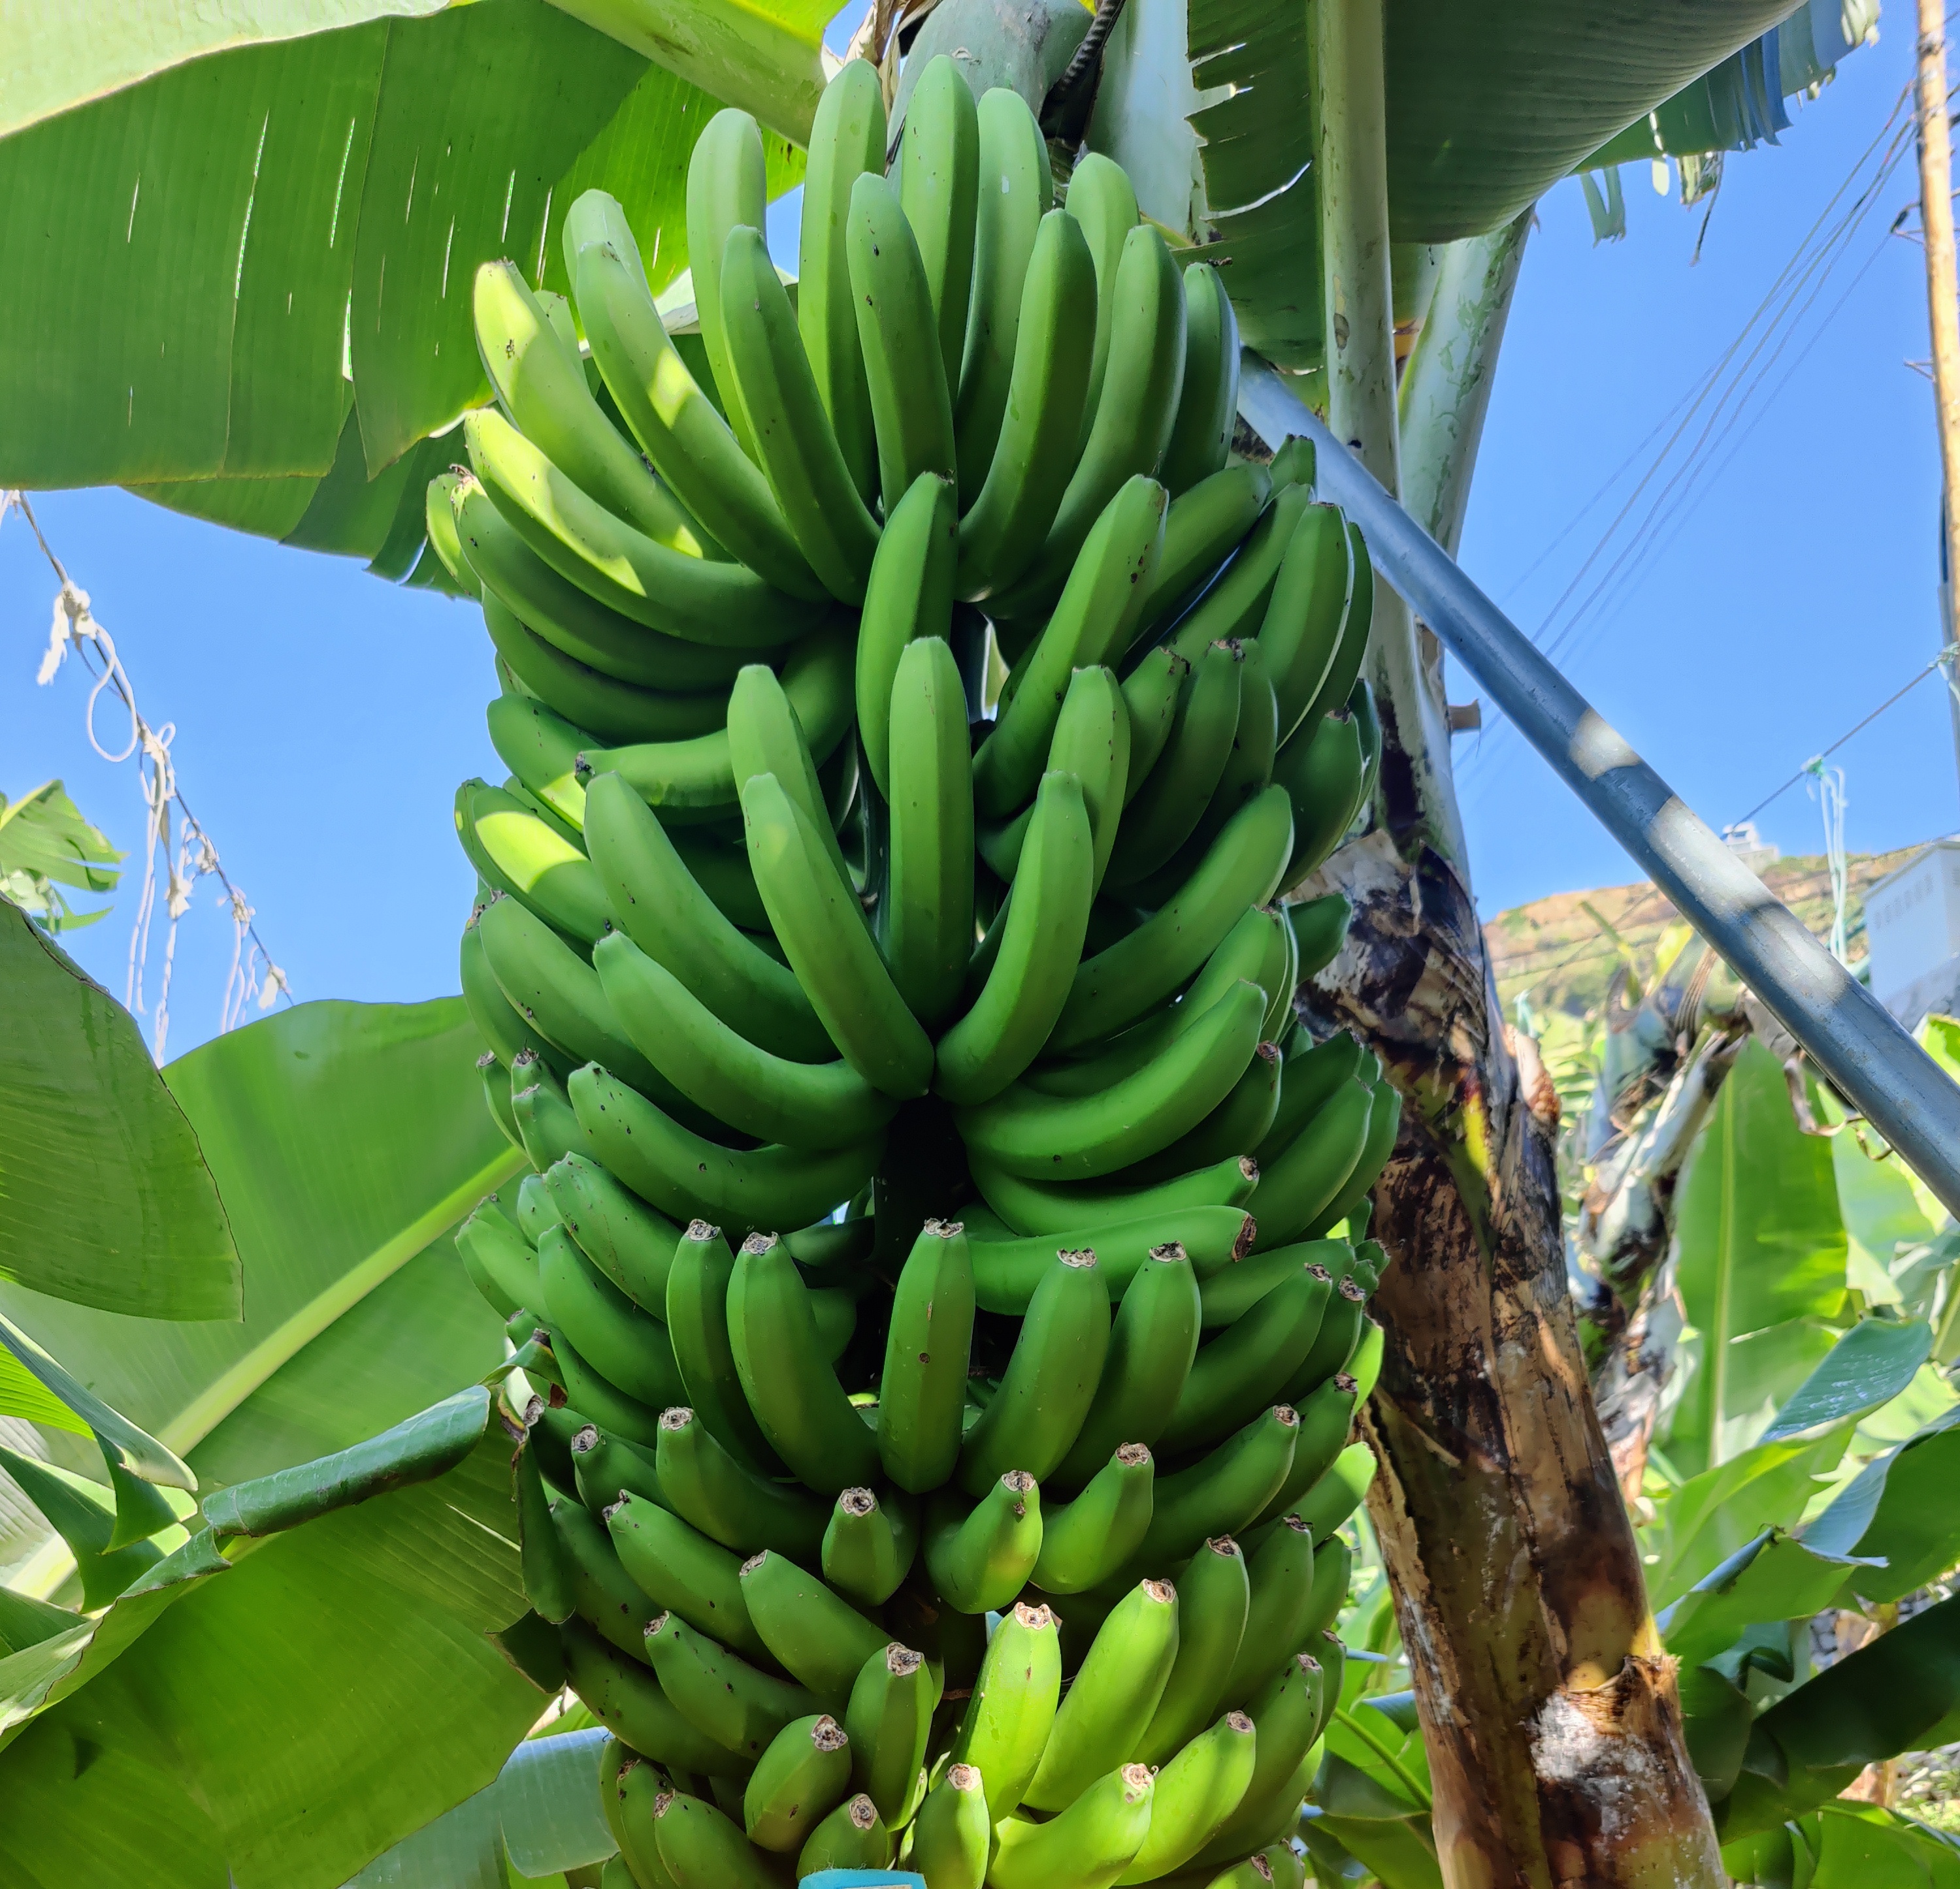
Label: Cut